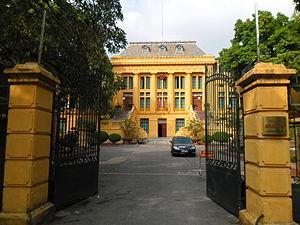
Auguste-Henri Vildieu est un architecte français qui à surtout construit à Hanoi à l'époque de l'Indochine francaise.
La Cour populaire suprême du Viêt Nam est la juridiction la plus haute de la République socialiste du Vietnam. La Cour est l'une des deux institutions au sommet du système judiciaire au Vietnam, à côté du Parquet populaire suprême du Vietnam. Les deux institutions sont responsables devant le président du Vietnam, qui est la compétence la plus haute du gouvernement. Le président de la Cour populaire suprême est également le président de la justice. Le président actuel est Monsieur Hoa Binh, Nguyen.